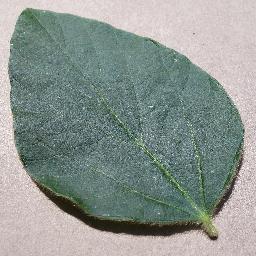
Label: Soybean___healthy